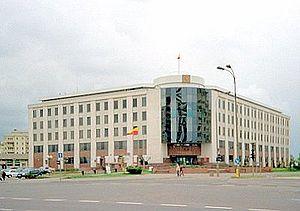
Targówek est un arrondissement de Varsovie.